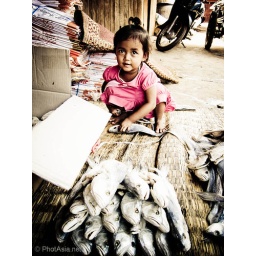
A child fillets fish in a market near Battambang